List of vegetarian and vegan festivals

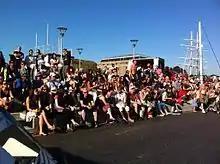
Audience at VegFest Bristol 2012

VegfestUK is an annual vegan food festival held each year in various cities, starting in 2013.